Andrew Johnston (golfer)

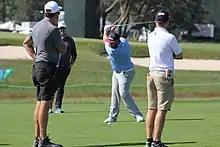
Johnston (centre) taking a golf swing at the practice rounds of the 2018 U.S. Open.

Johnston was a successful amateur, representing England boys and the Great Britain and Ireland team in the Jacques Léglise Trophy. He turned professional in 2009 and won for the first time that year on the Jamega Tour. After a 2010 season split between the Jamega Tour, the PGA EuroPro Tour and invites to the Challenge Tour, Johnston enjoyed a breakthrough season in 2011. He played in his first European Tour event at the Alfred Dunhill Championship in South Africa, and qualified for his first major championship, the Open Championship, via local final qualifying at Royal Cinque Ports. Johnston also recorded several good results from invites to the Challenge Tour, including a runner-up spot at the M2M Russian Challenge Cup. That qualified him for the Grand Final, where he finished in a tie for third to jump to 15th in the standings and secure a place on the European Tour for 2012.